Roger Rossmeisl

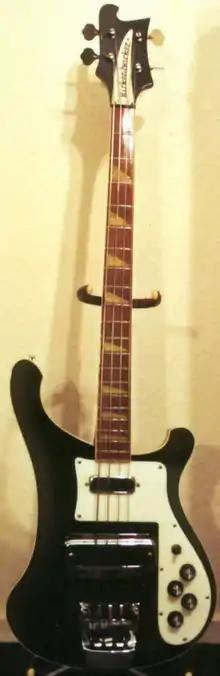
Rickenbacker 4001 Bass

Based in Berlin the Rossmeisl's were pioneers in Germany in the design and manufacture of electric pickups. In 1946–7 Roger rebuilt pickups for the jazz guitarist Coco Schumann. Meanwhile, electrical components such as coils and magnets came from headphones and other equipment of the German armed forces (Wehrmacht) In the late 1930s Wenzel sent his son for traditional luthiery training in Mittenwald, a center of violin and guitar making. Wenzel Rossmeisl sold his products under the brand name "Roger" in the late 1930s, as one of very few guitar manufacturers in Germany, until 1962. He also distributed guitars by the Italian manufacturer Eko.